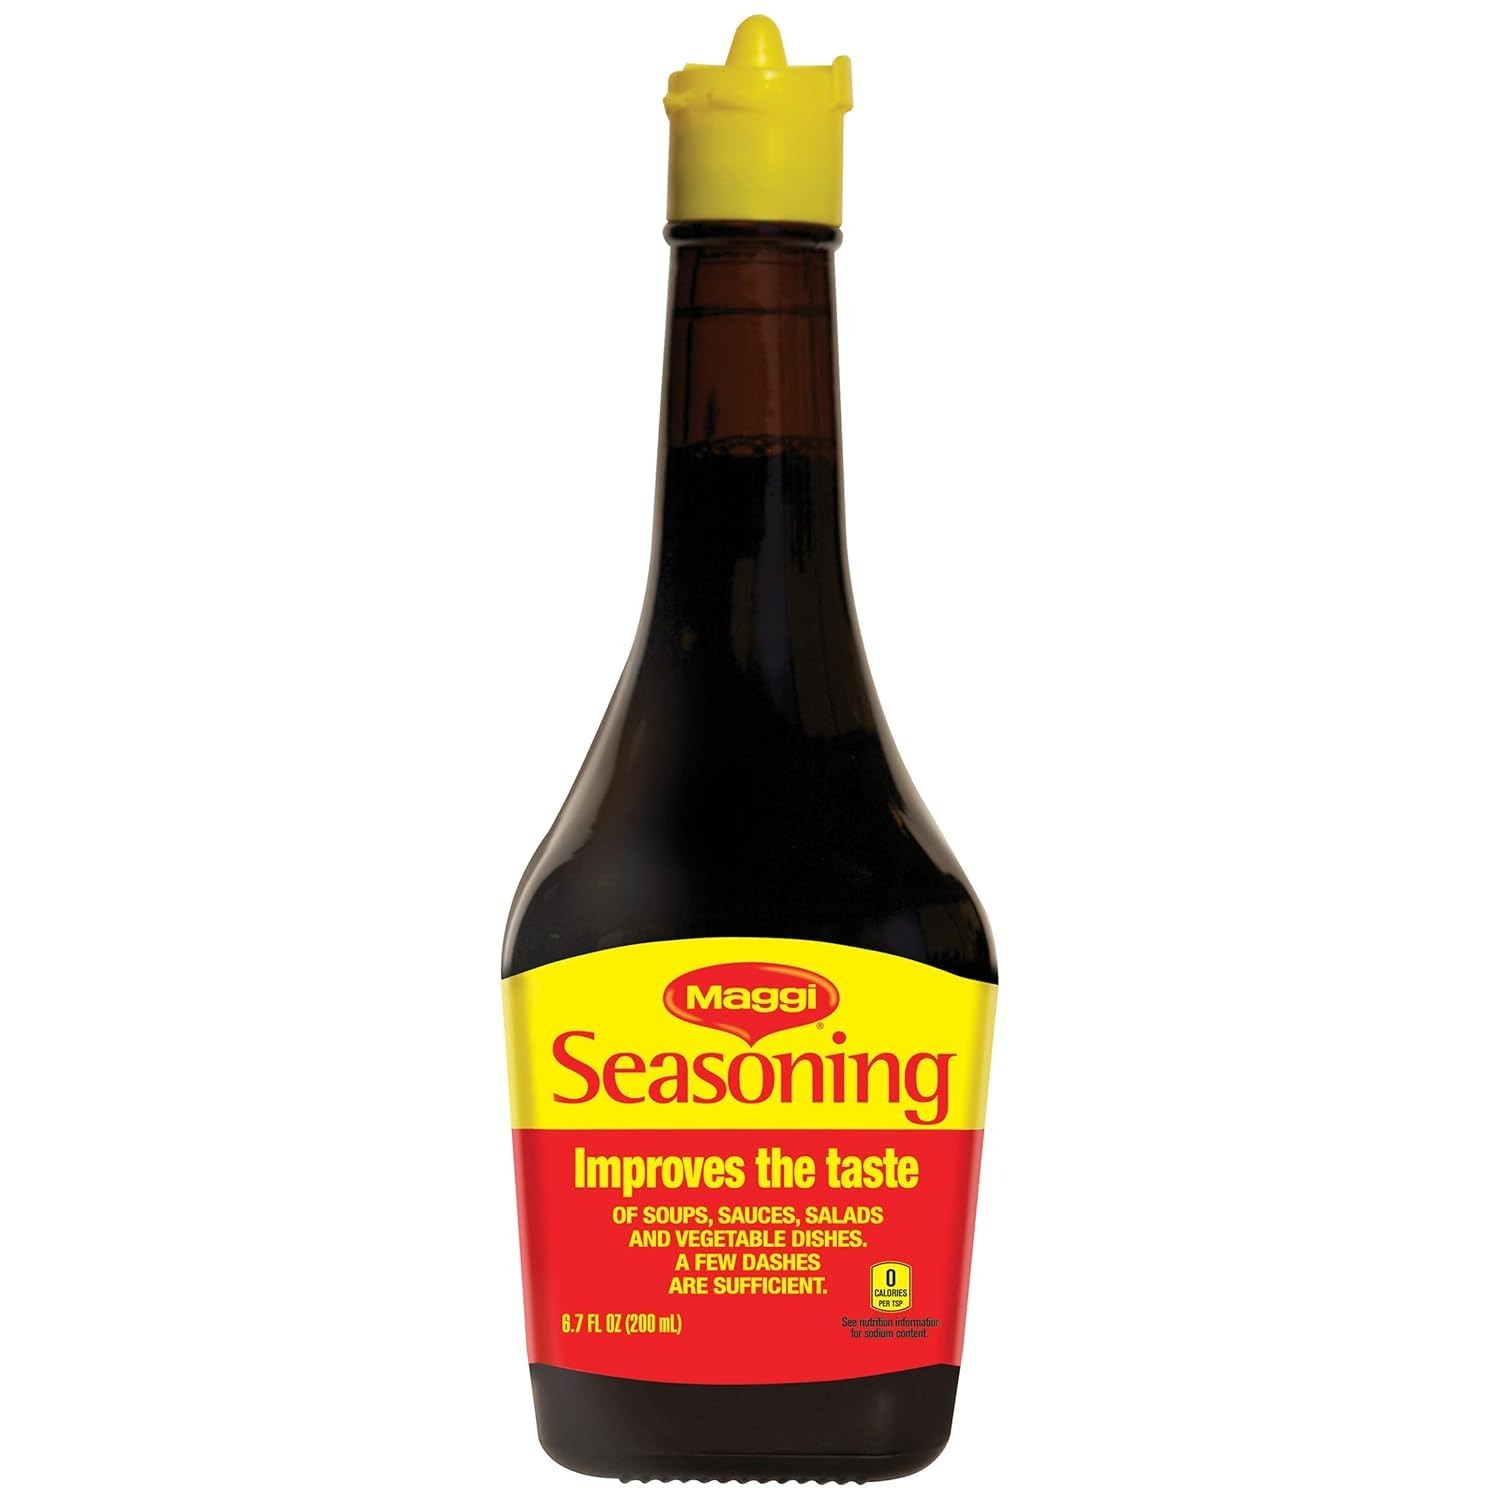
Item Name: Maggi Seasonging, Asian, 6.70-Ounce (Pack of 8)
Value: 54.0
Unit: oz

Price: 2.24